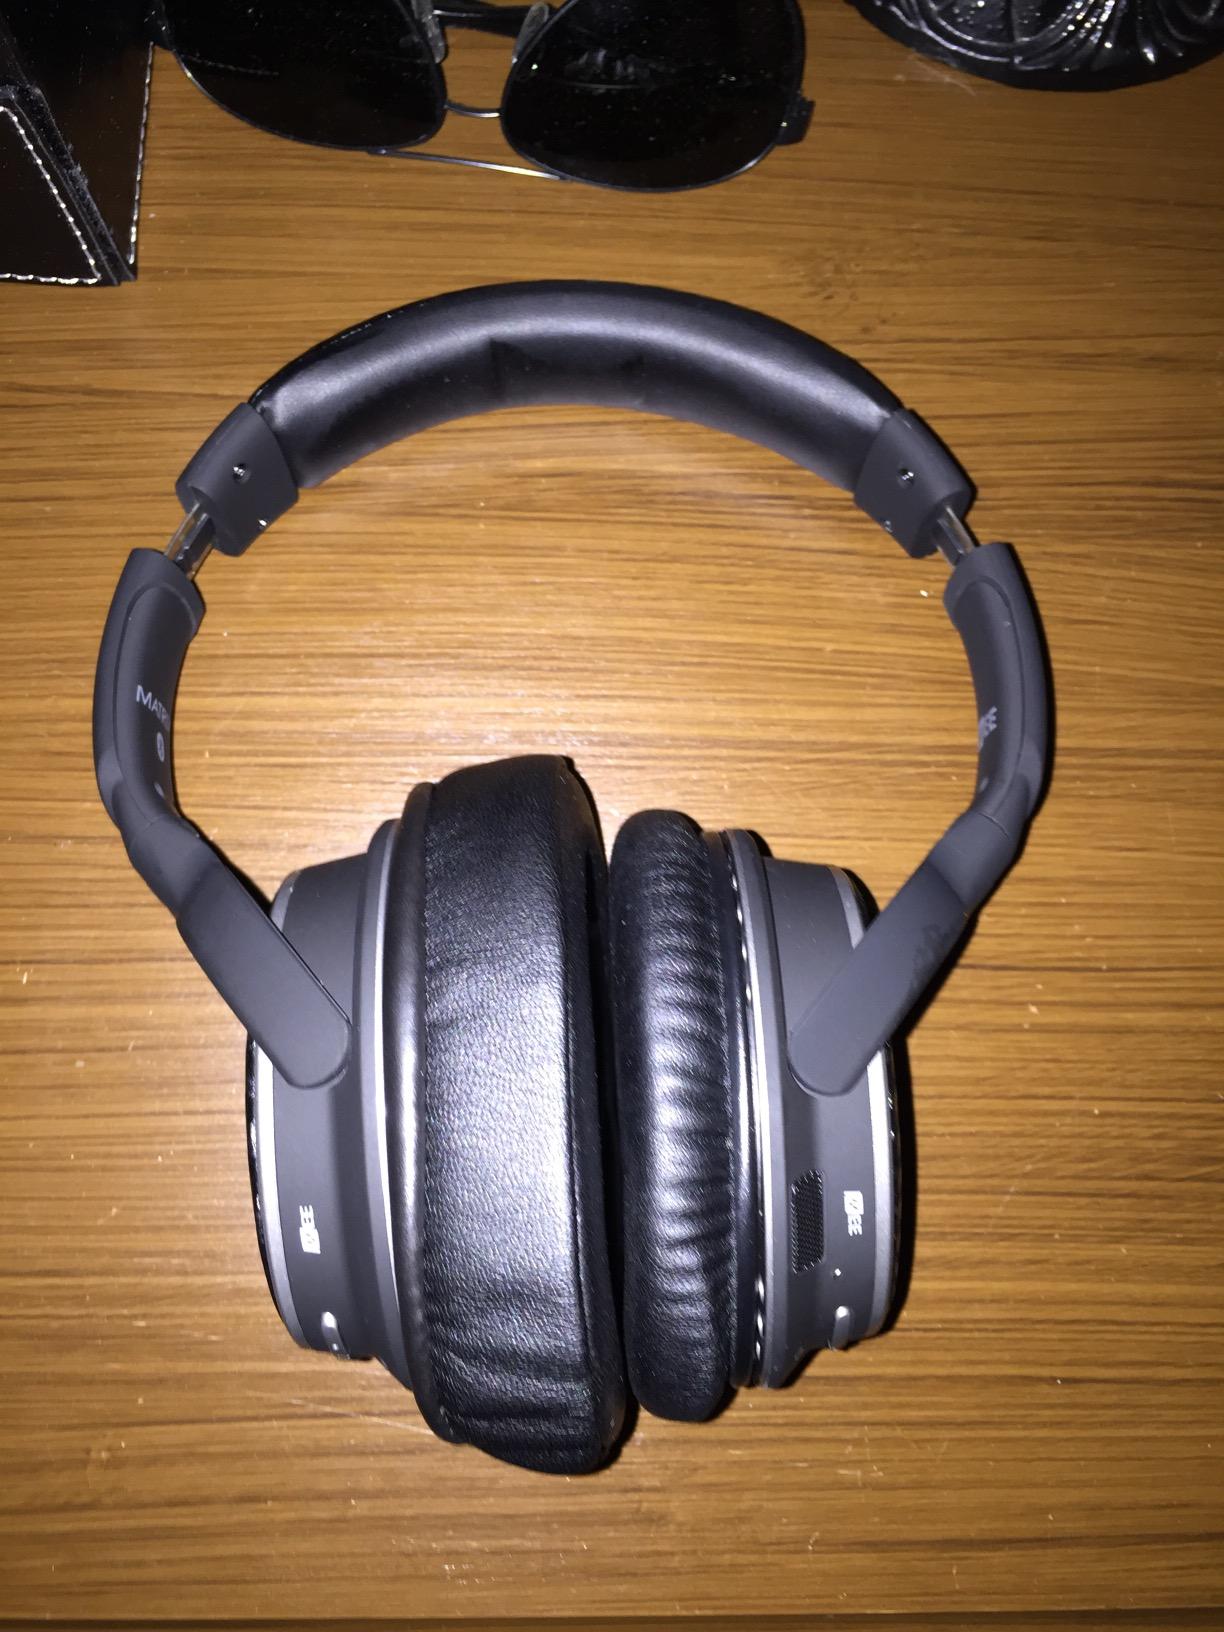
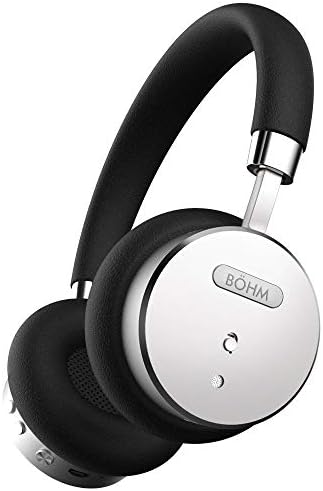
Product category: headphones
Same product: no